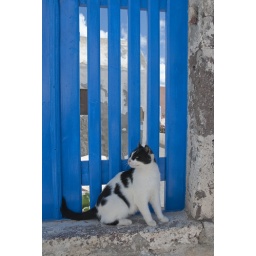
A Greek cat in front of a blue door